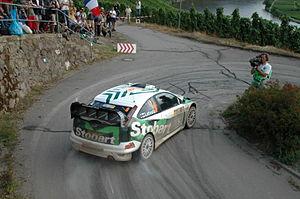
Le rallye est une discipline de sport automobile. Initialement défi de rassemblement pour aristocrates aisés, la discipline a beaucoup évolué pour devenir une course de vitesse. Les rallyes modernes ont pour particularité de ne pas se pratiquer sur un circuit mais sur des routes fermées au public pour l'occasion. Les épreuves se déroulent sur différents types de terrain, et sont composées de plusieurs étapes, avec une suite d'épreuves allant d'un point à un autre. Les épreuves chronométrées sont appelées épreuves spéciales, les parties non chronométrées sont appelées étapes de liaison.